SMS Csepel

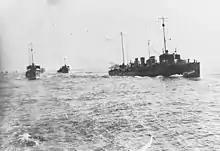
"Csepel" on the right, followed by "Balaton" and "Tátra", returning after the 1st Battle of Durazzo, 30 December 1915

Italian observers had spotted Seitz's ships at 07:00 and the Allied quick-reaction force of the British light cruiser , commanded by Captain Percy Addison, and the Italian scout cruiser , escorted by five French destroyers, sortied in an attempt to cut off the Austro-Hungarian ships from their base at Cattaro. These were followed two hours later by the Italian scout cruiser , the British light cruiser and four Italian destroyers. Seitz ordered "Triglav" to be abandoned at 13:15 once the smoke from these ships had been spotted and for "Csepel" to turn to the south then southwest while the main body briefly covered her before turning southwest themselves. The French destroyers were ordered to deal with "Triglav" at 13:38 while the cruisers pursued Seitz's ships.